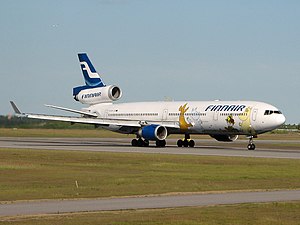
McDonnell Douglas MD-11
Finnair MD-11
McDonnell Douglas MD-11 er en moderniseret og forlænget udvikling af den ældre DC-10.